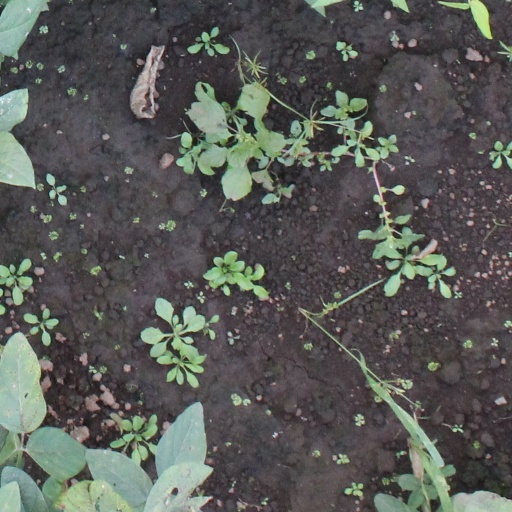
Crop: soybean